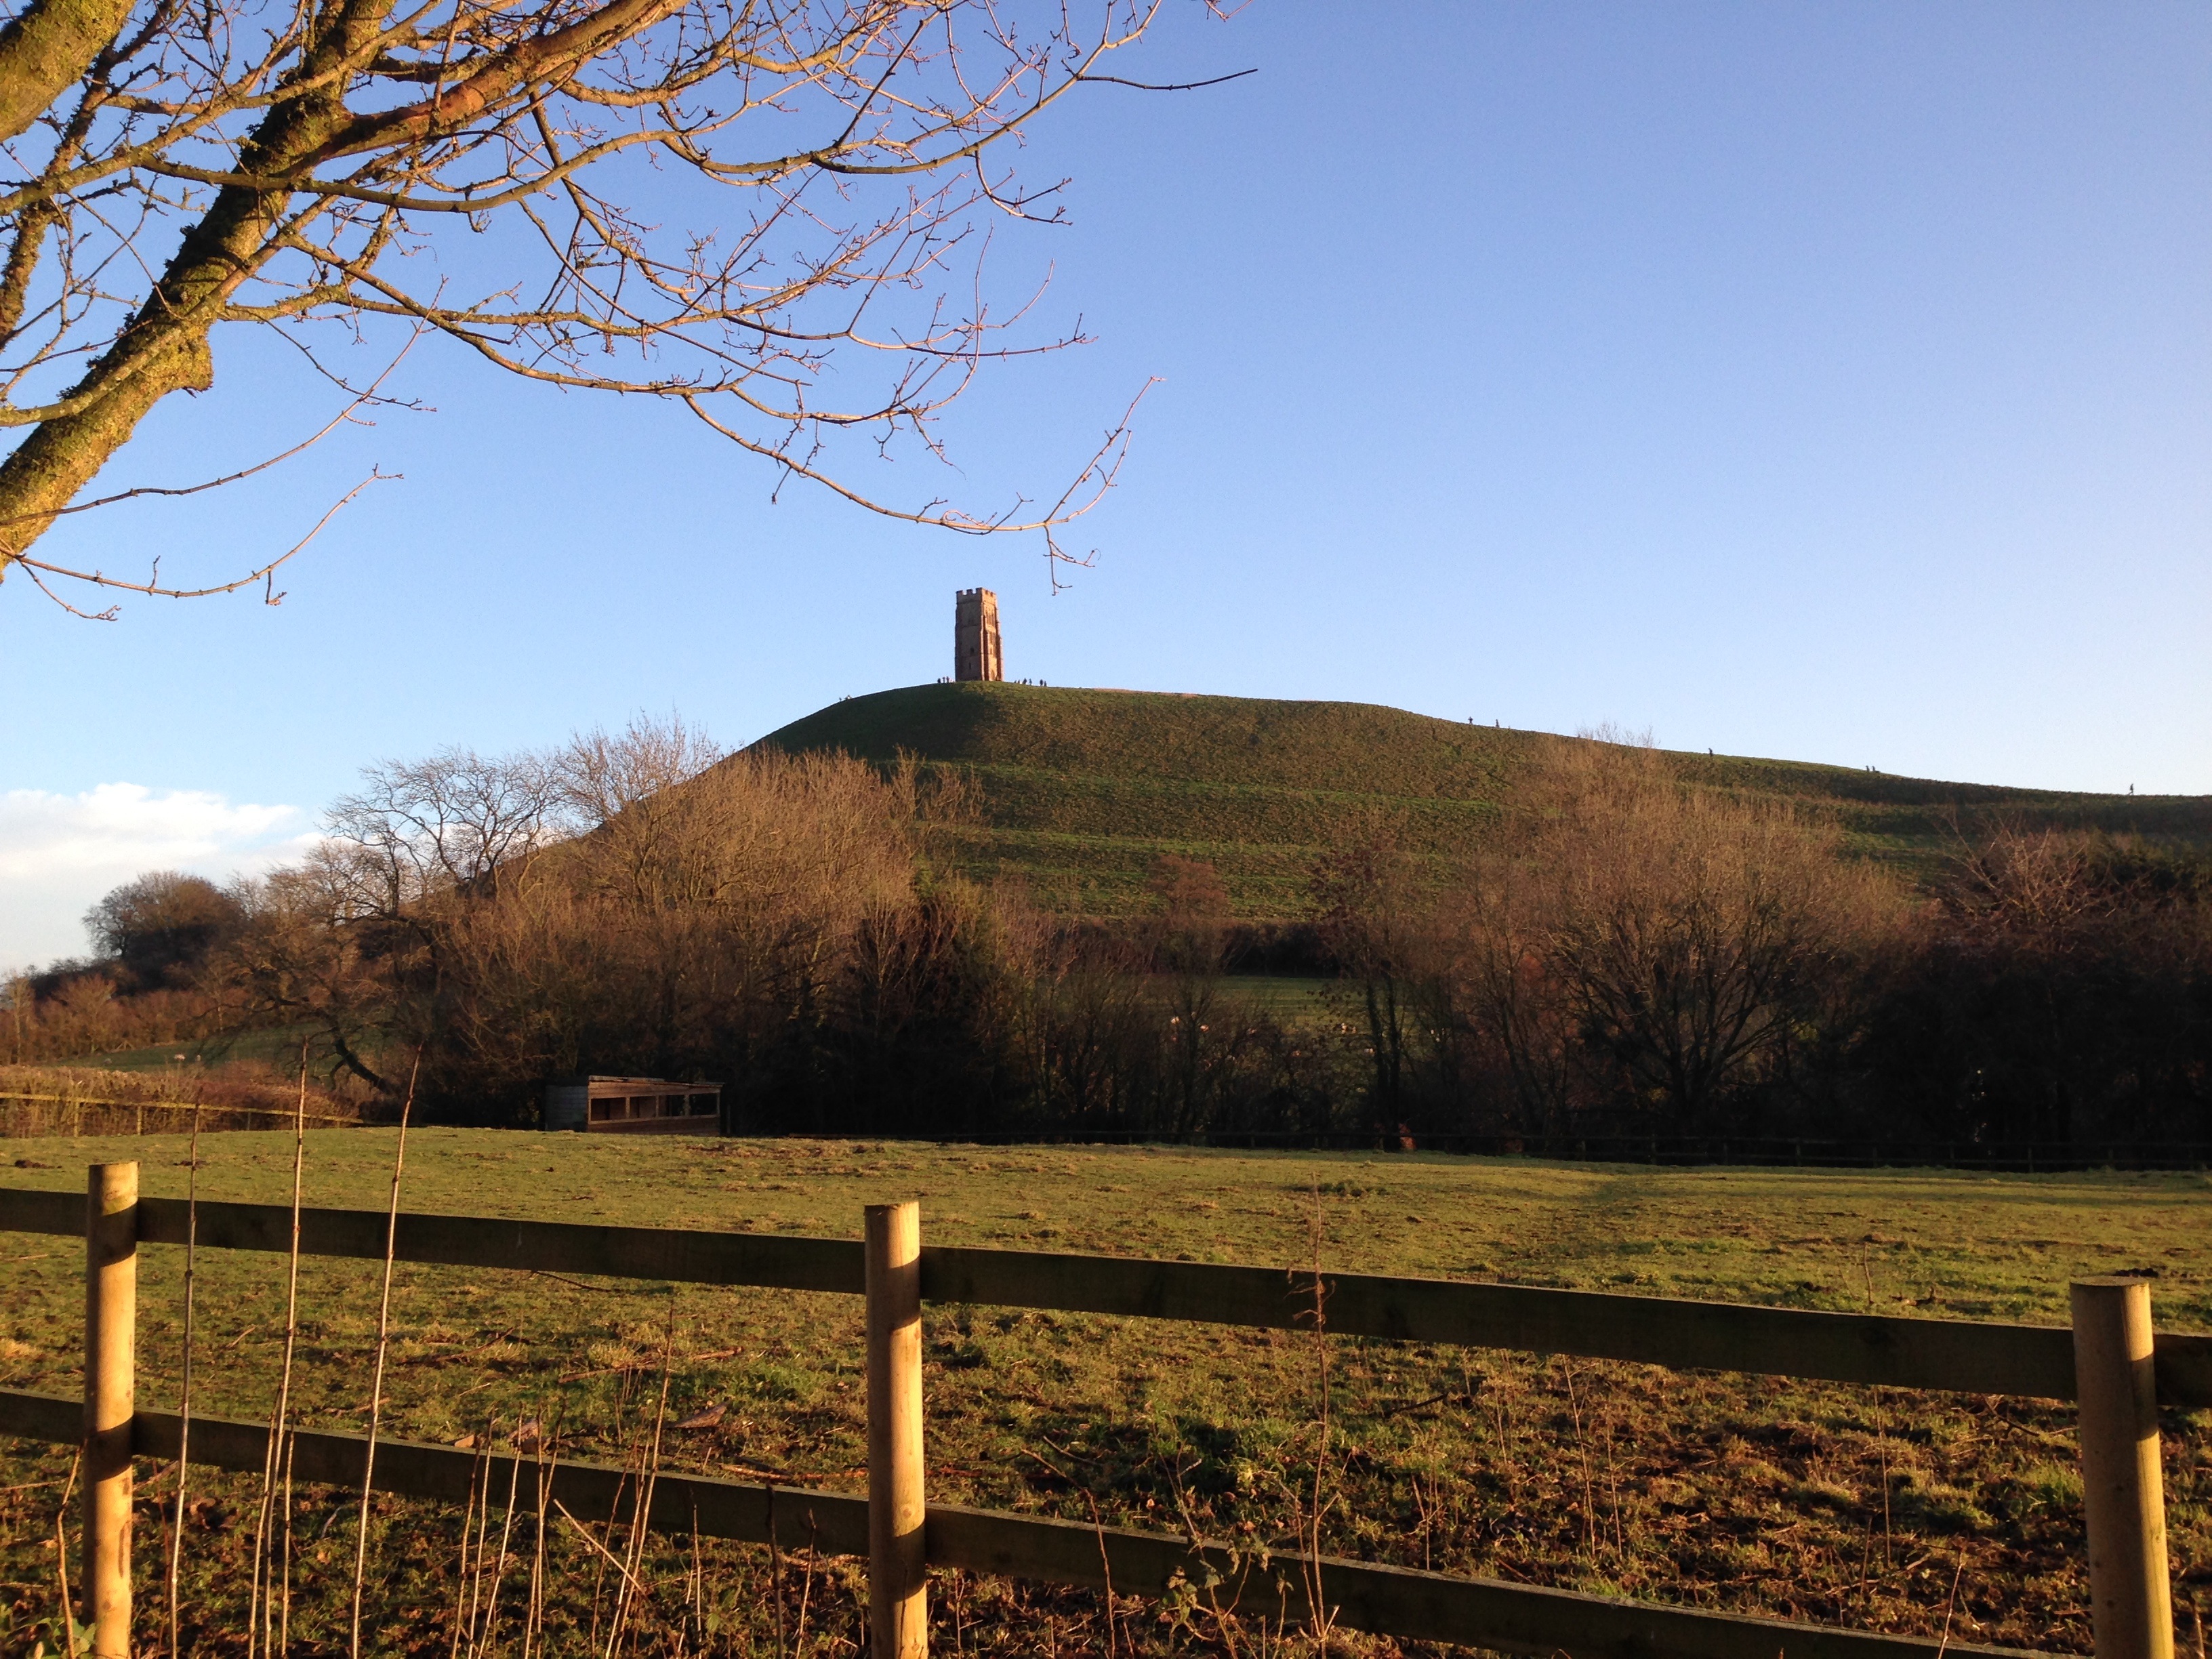
landscape, tree, nature, mountain, architecture, plant, farm, morning, hill, flower, tower, autumn, landmark, uk, england, medieval, history, abbey, afternoon, ruined, somerset, rural area, st michael's church, glastonbury tor